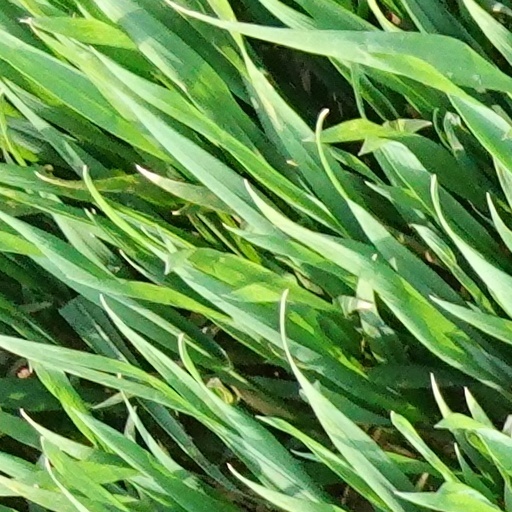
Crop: wheat